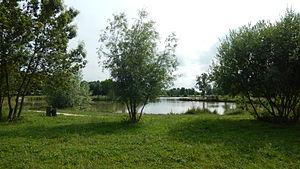
Un étang prisé par les pêcheurs et les promeneurs, situé à Cabariot (Charente-Maritime, France).
Cabariot est une commune du Sud-Ouest de la France, située dans le département de la Charente-Maritime.